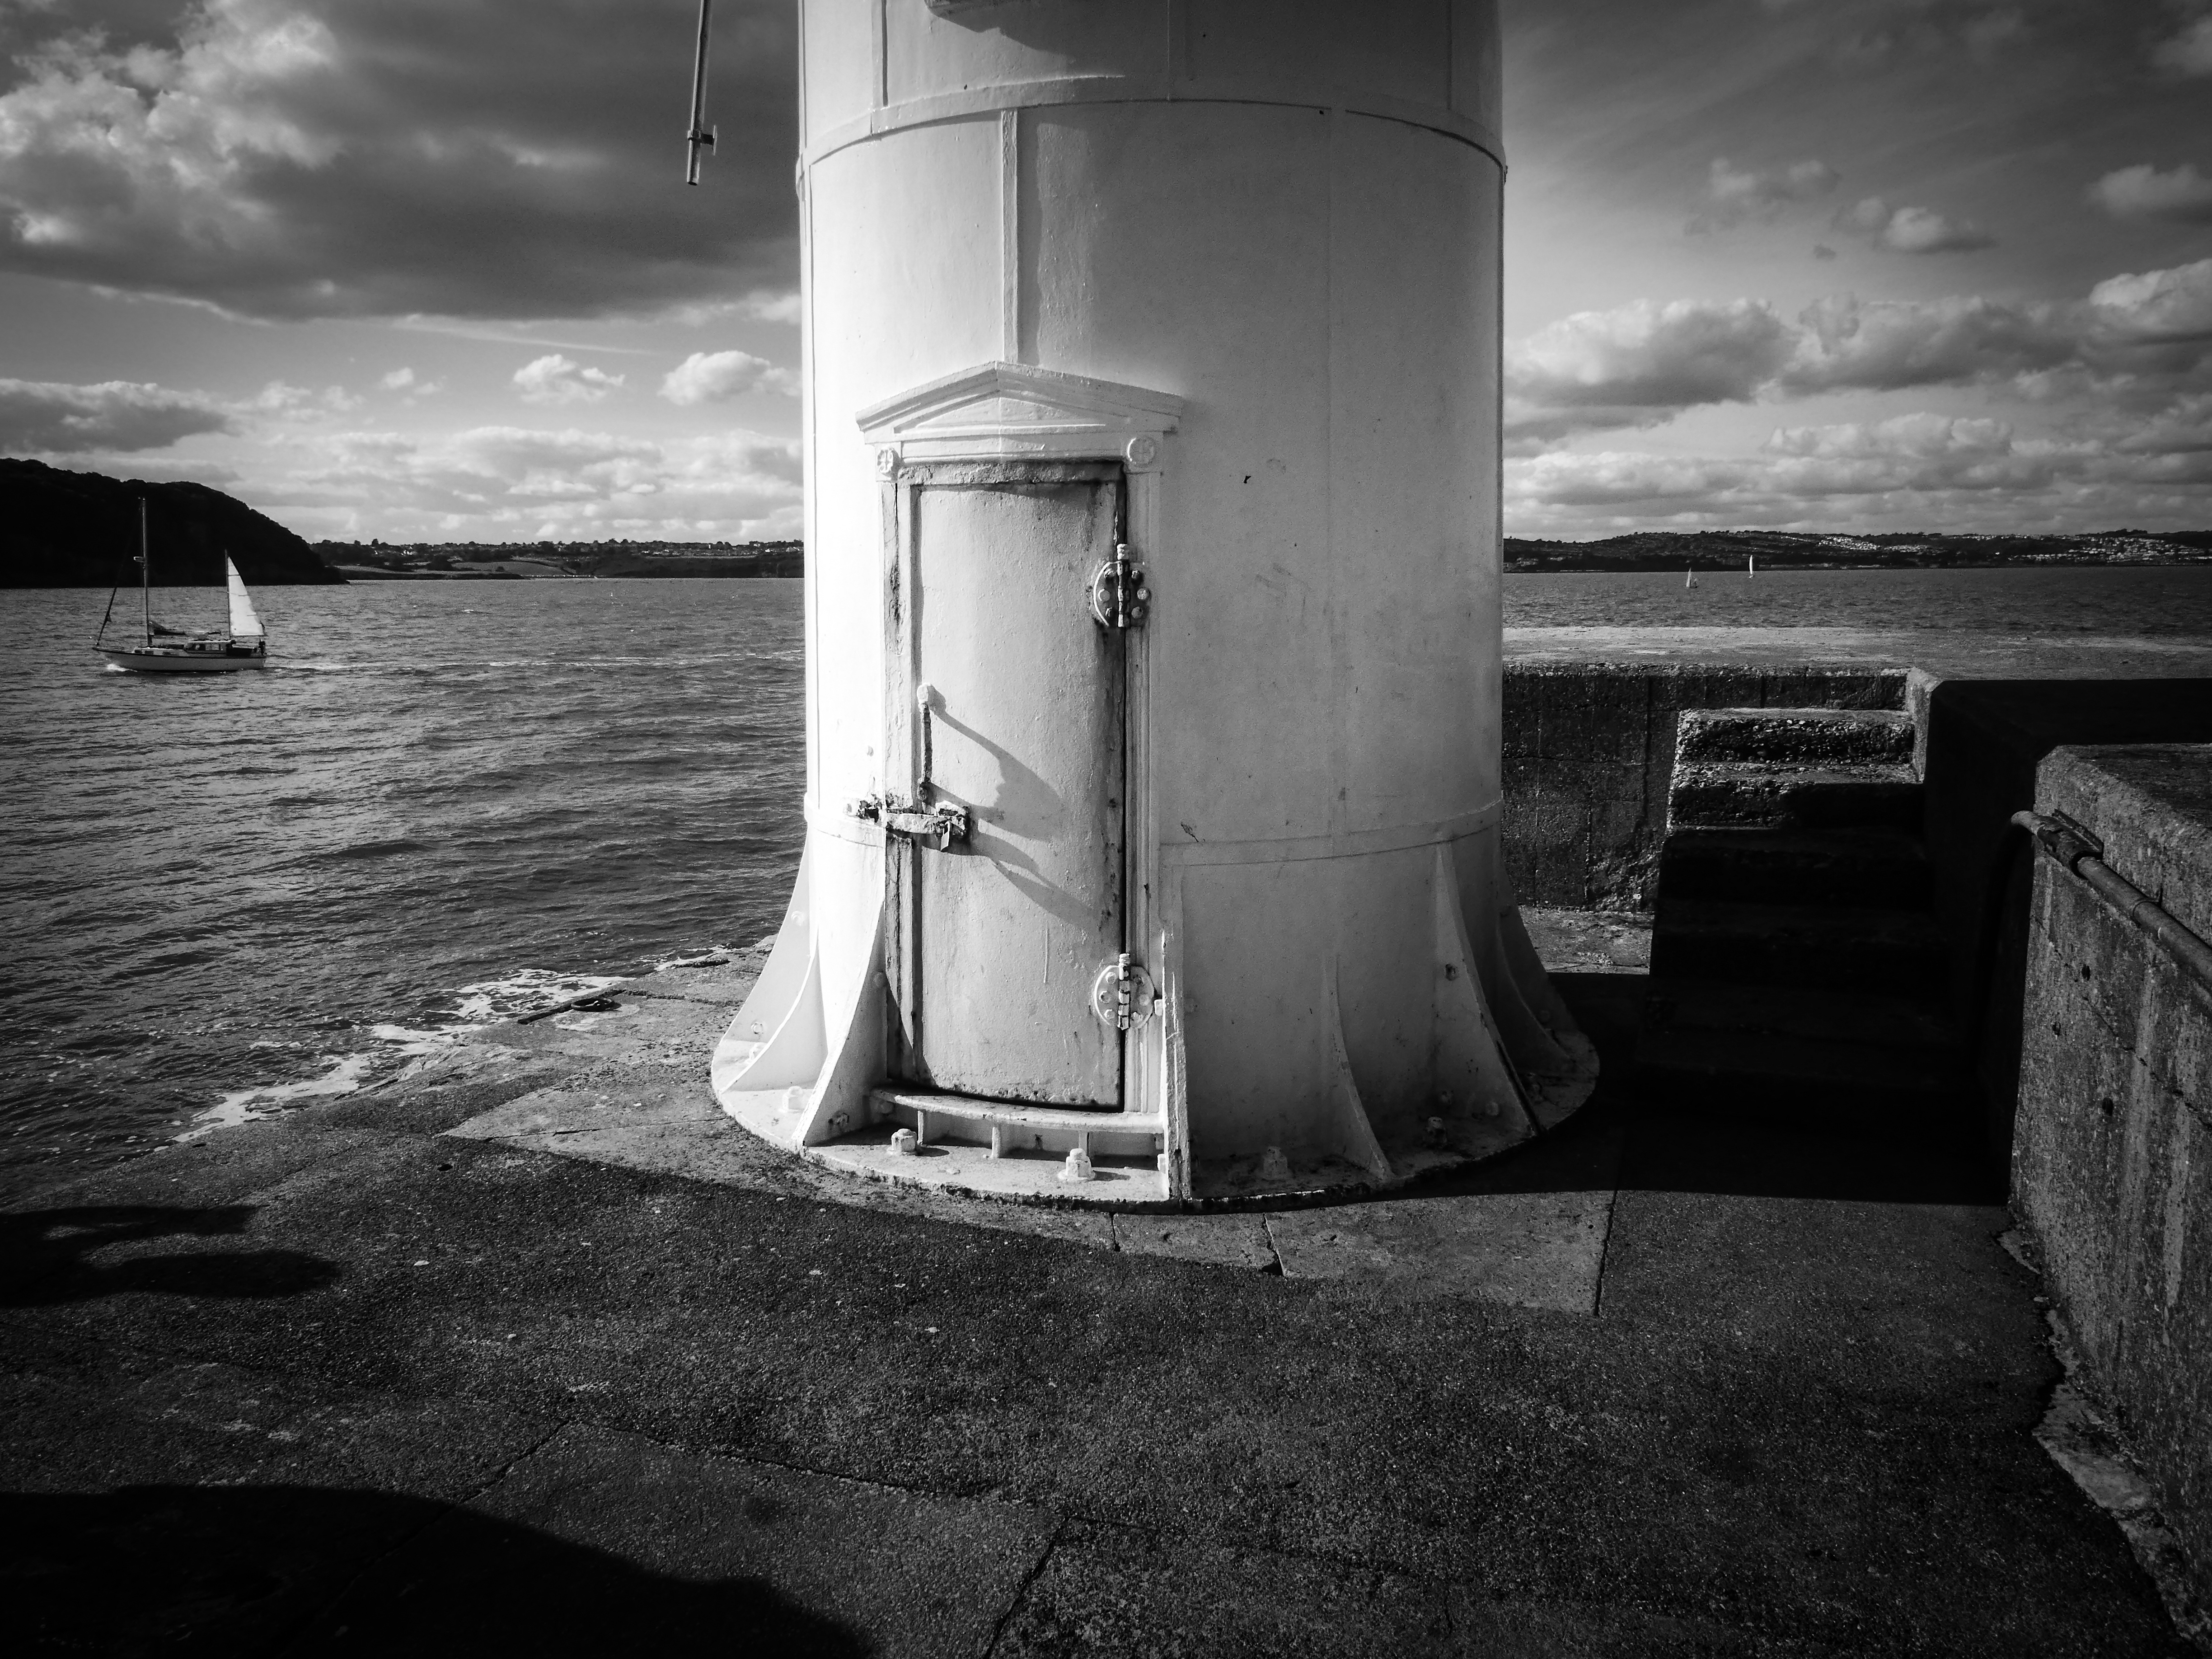
sea, water, ocean, light, cloud, black and white, lighthouse, white, boat, photography, ship, reflection, tower, sailing, shadow, darkness, black, monochrome, sailboat, nautical, marine, photograph, image, shape, devon, breakwater, yachting, monochrome photography, film noir, brixham